Chambéry Airport

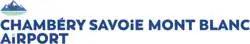
Airport logo 2017.

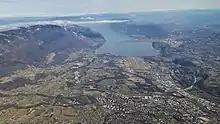
The airport, at the southern end of Lake Bourget.

The airport is at an elevation of above mean sea level. It has one paved runway designated which measures . It also has a parallel unpaved runway with a grass surface measuring .